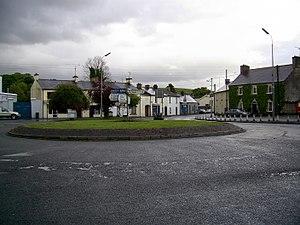
Castlepollard est une ville du comté de Westmeath en République d'Irlande, environ 18 kilomètres au nord de Mullingar, la ville principale du Comté.